King of the Gamblers

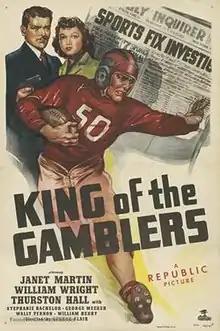

King of the Gamblers is a 1948 American crime film directed by George Blair and starring Janet Martin, William Wright and Thurston Hall.